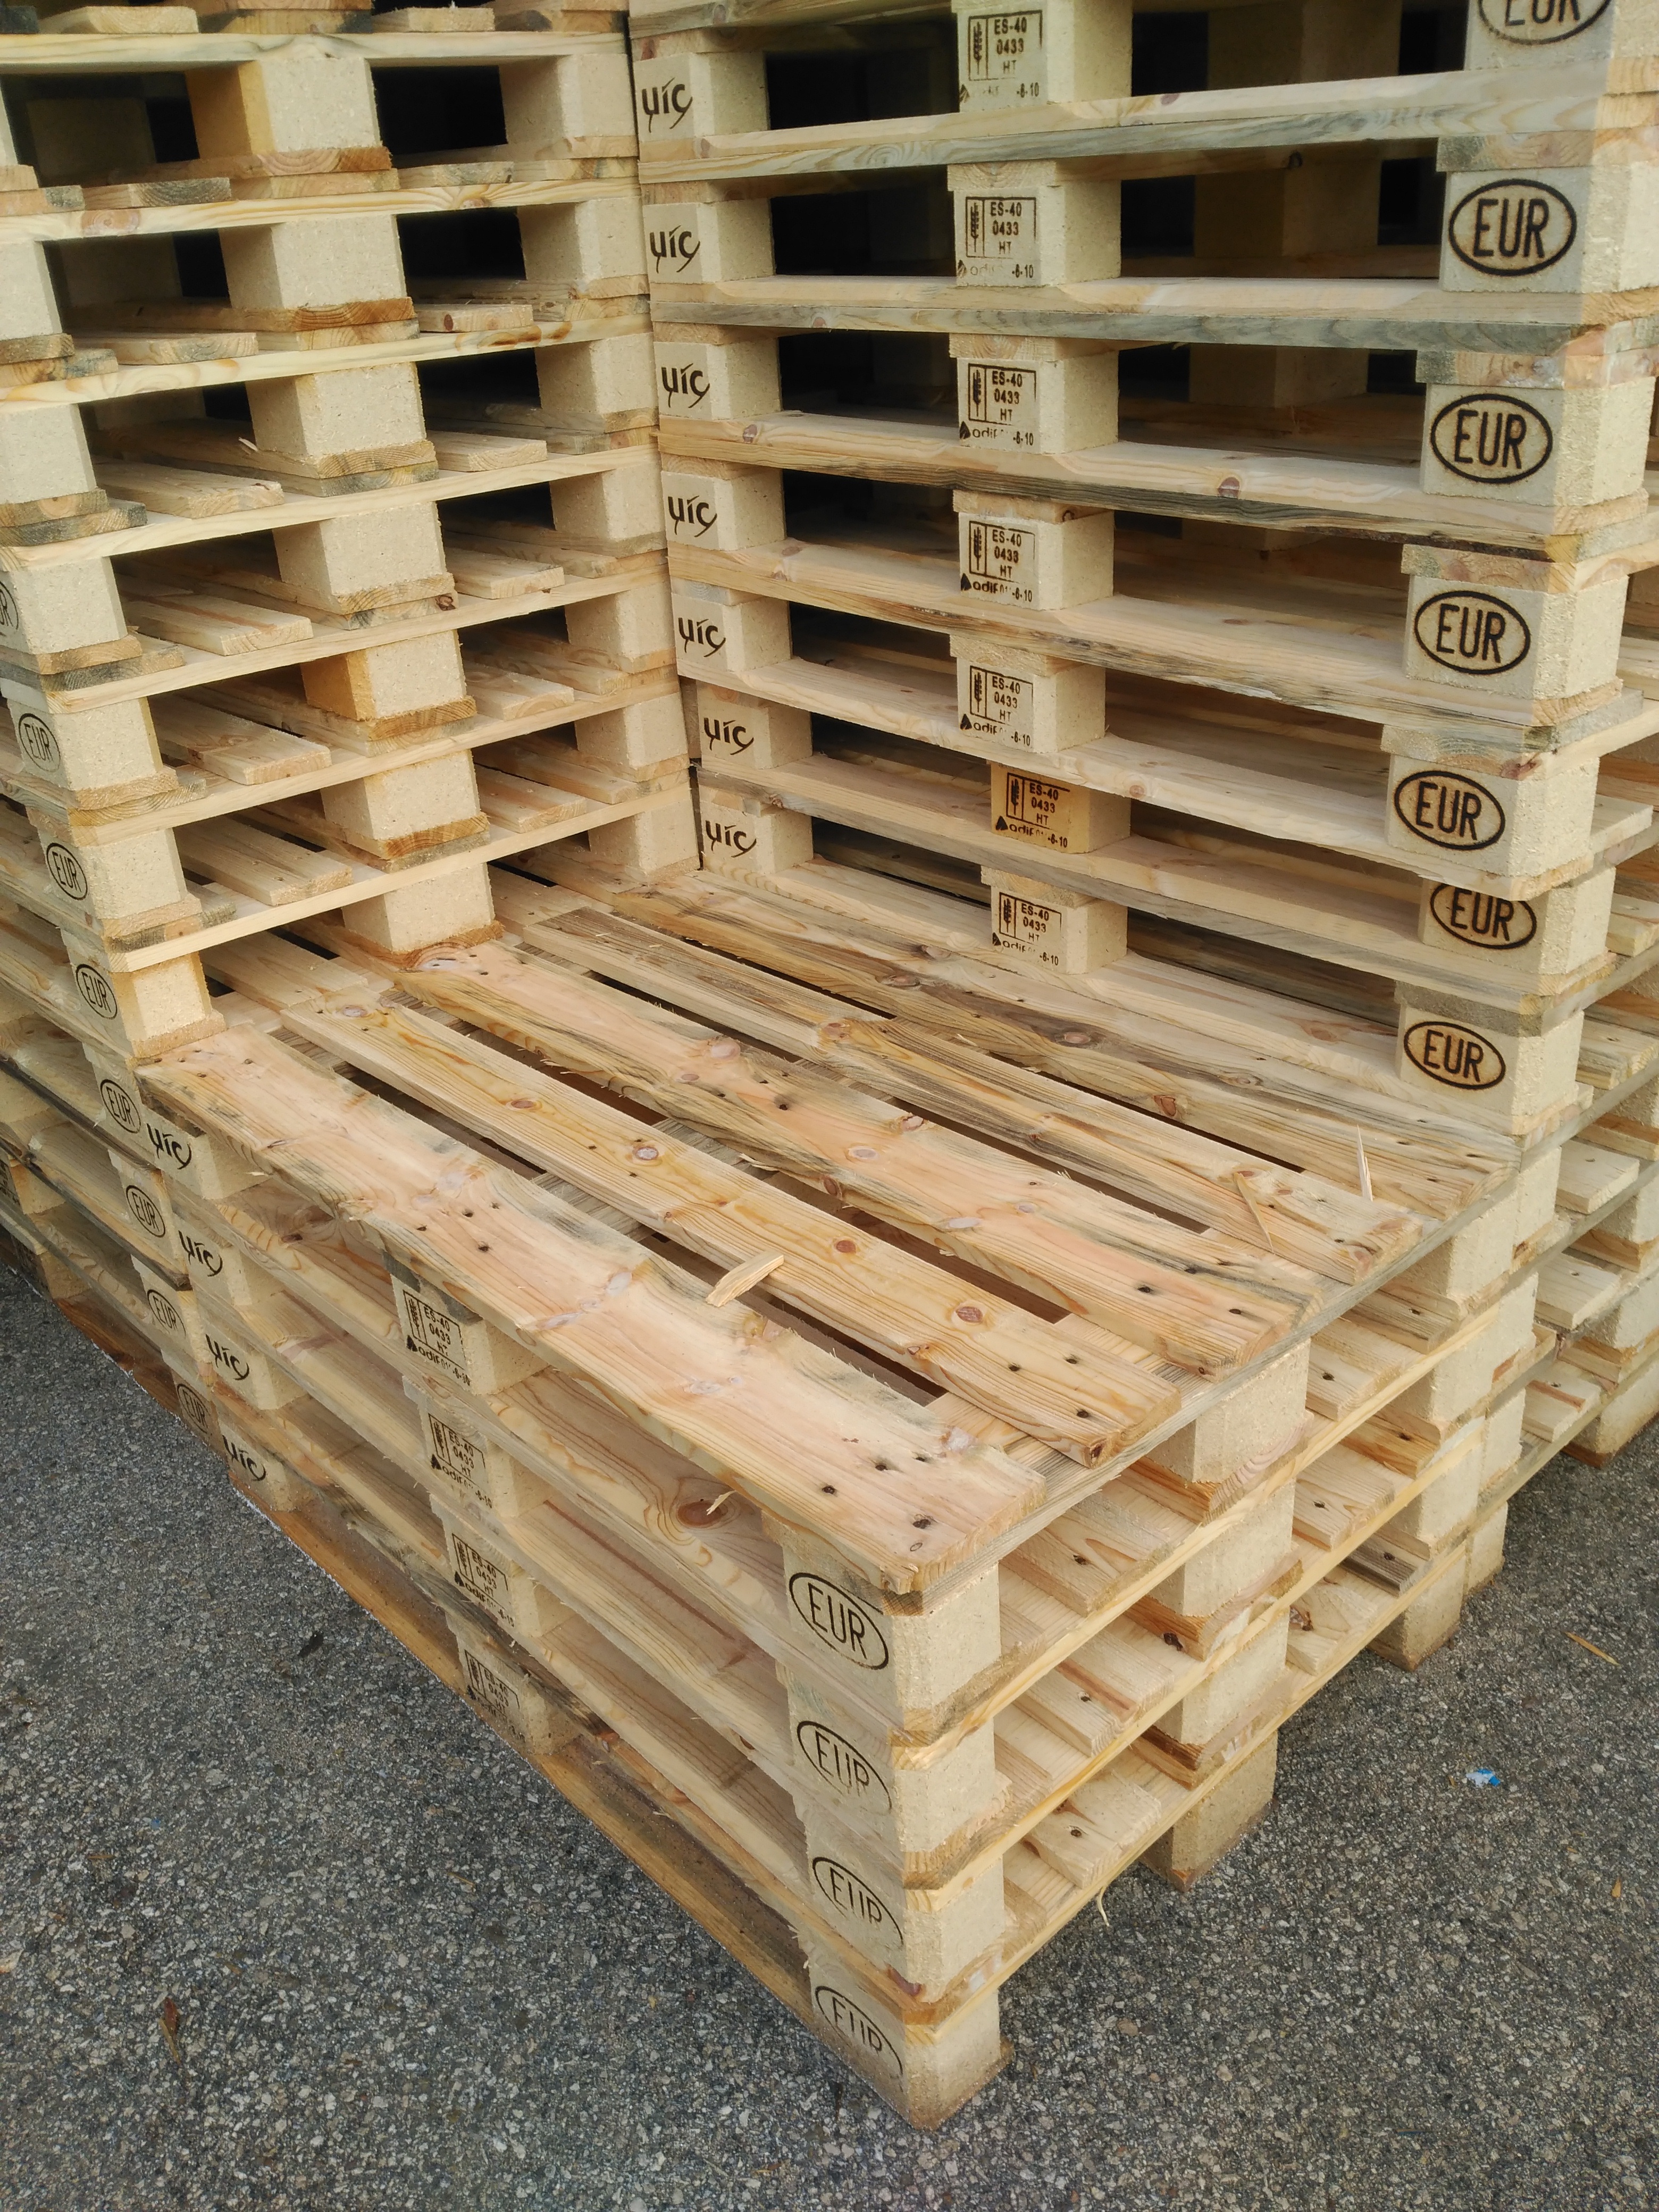
wood, stack, furniture, agriculture, wicker, warehouse, product, pallets, man made object, europallet